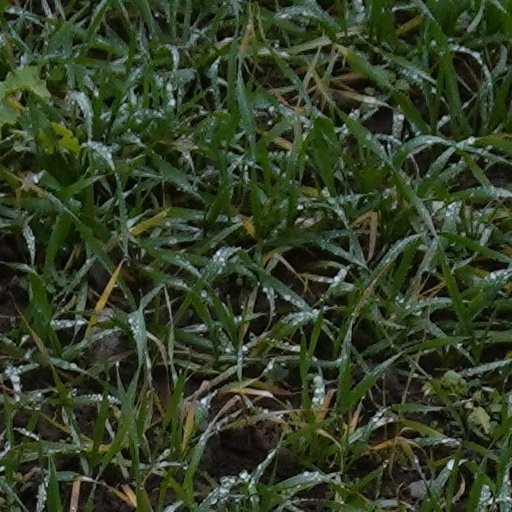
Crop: wheat